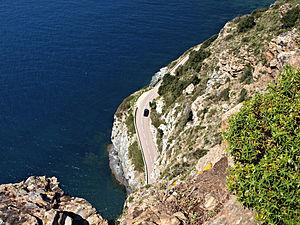
Olmeta-di-Capocorso est une commune française située dans la circonscription départementale de la Haute-Corse et le territoire de la collectivité de Corse. Elle appartient à l'ancienne piève de Nonza, dans le Cap Corse.
Le bord de mer corse n'est pas partout accessible par route, tant s'en faut. Mais plusieurs routes en suivent de larges fragments, et d'autres s'en approchent dans des culs-de-sac parfois longs de dizaines de kilomètres. Mises bout à bout, ces routes du bord de mer corse totalisent plus de 600 kilomètres, arpentant les environs des 1 047 kilomètres de littoral de l'île.